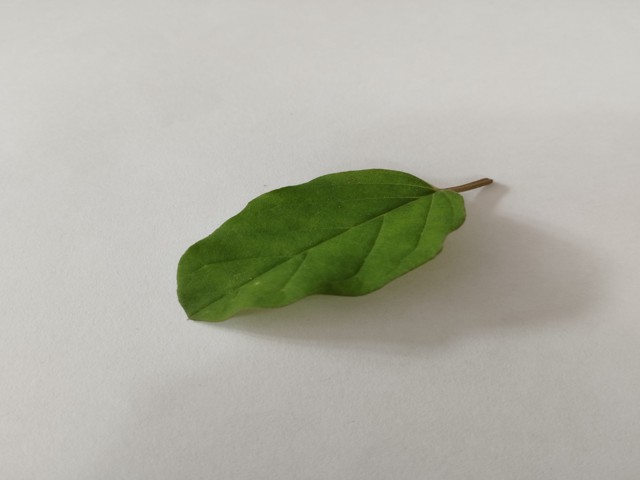
Plant: punarnava